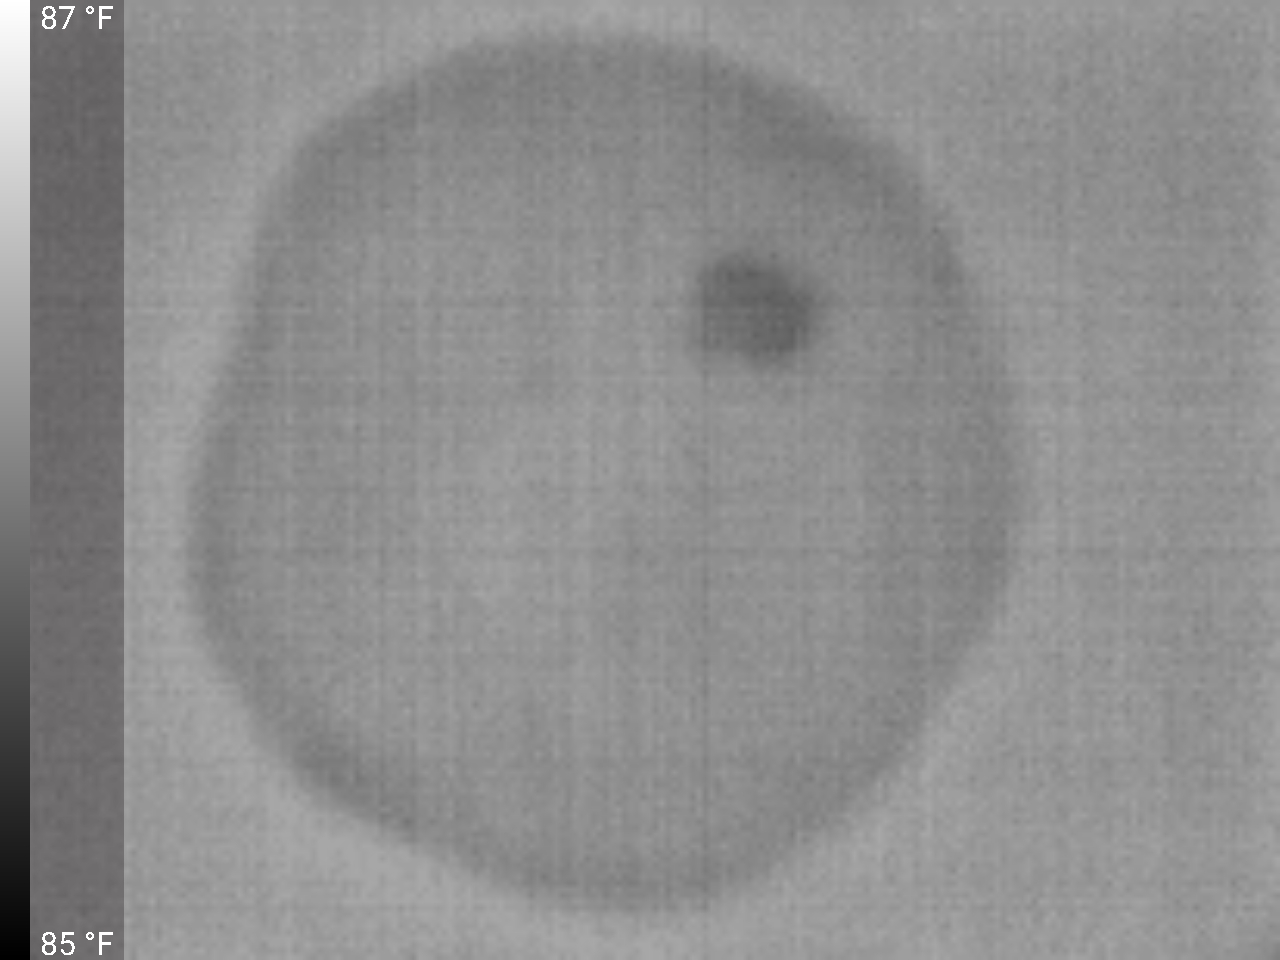
Label: No Defect